Delbert Daisey

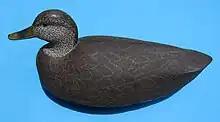
Black duck by Cigar Daisey

Delbert Lee "Cigar" Daisey (March 6, 1928 – April 19, 2017), known as "Cigar" Daisey, was an American waterfowl wood carver and decoy maker. He was the son of Herbert Lee Daisey and Emma Jane Daisey. He was born, lived and worked in Chincoteague, Virginia, and was the resident carver at the Refuge Waterfowl Museum. His decoy carvings are recognized for both their artistic value and functionality as working pieces for waterfowl hunting. His works include black ducks, mallards, redheads, ruddys and red-breasted mergansers and often crafted in drake (male) and hen (female) pairs. He had carved about 1900 ducks in total and he generally used cork or wood as his medium. He carved his first duck out of balsa wood in 1940 at his father's wood shop. The Smithsonian has his works in their collection. He was given his nickname in 1945 by John Buckalew, Federal Game Warden and first manager of the Chincoteague National Wildlife Refuge because Daisey would leave cigar butts to taunt game wardens while poaching ducks on Assateague Island. Later in life, Daisey was an avid conservationist.